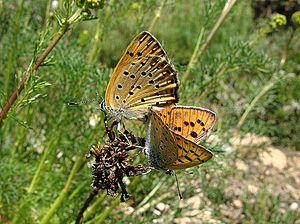
Le Cuivré mauvin est une espèce paléarctique d'insectes lépidoptères de la famille des Lycaenidae et de la sous-famille des Lycaeninae.